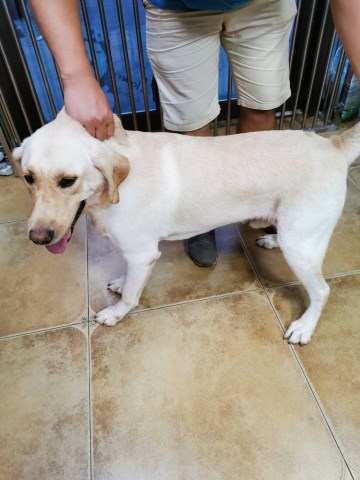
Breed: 3580-n000122-Labrador_retriever